Arthur Mills Lea

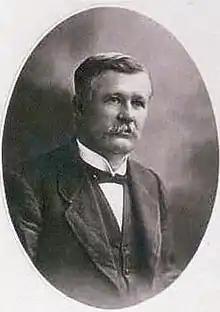

Lea was born in Surry Hills, New South Wales, the second son of Thomas Lea, from Bristol, England, and his wife Cornelia, "née" Dumbrell, of Sydney.